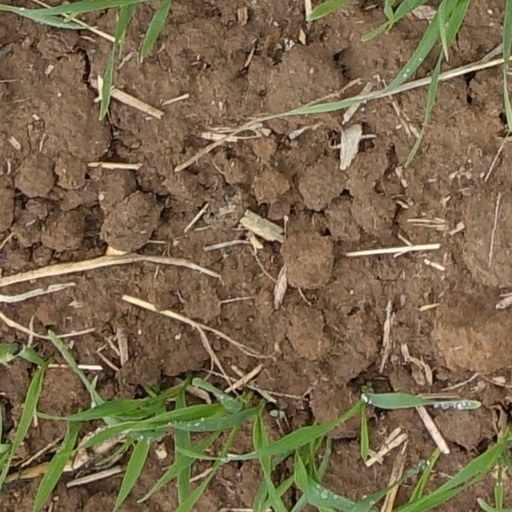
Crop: wheat